Herbie Hancock

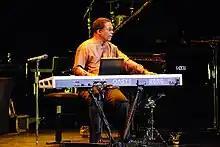
Hancock in Warsaw, Poland with his Imagine Project, November 2010

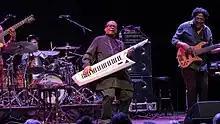
Herbie Hancock at the Barbican Centre near Islington in London, July 2023

In June 2010, Hancock released "The Imagine Project". On June 5, 2010, he received an Alumni Award from his alma mater Grinnell College. On July 22, 2011, at a ceremony in Paris, he was named UNESCO Goodwill Ambassador for the promotion of Intercultural Dialogue. In 2013, Hancock joined the University of California, Los Angeles faculty as a professor in the UCLA music department teaching jazz music.